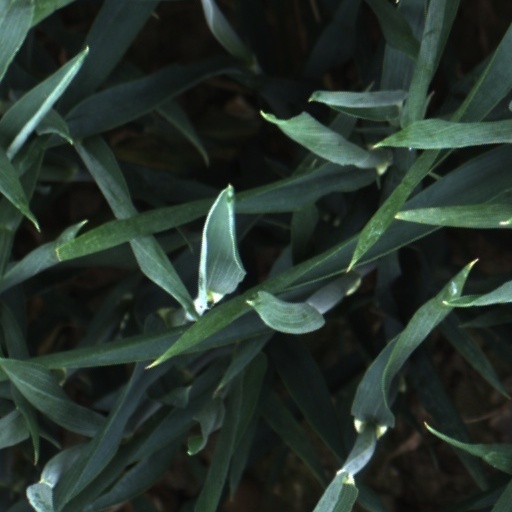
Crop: wheat